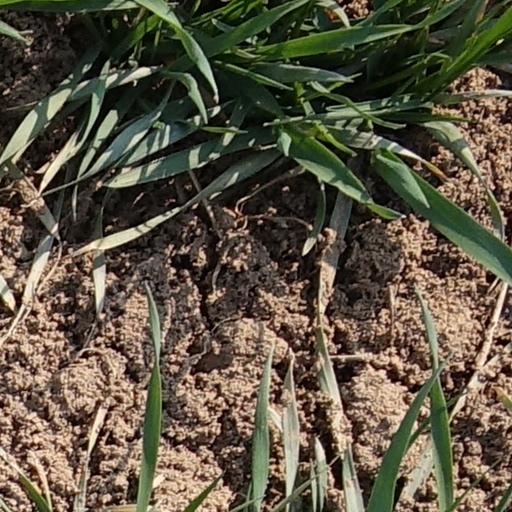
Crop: wheat